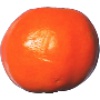
Label: clementine